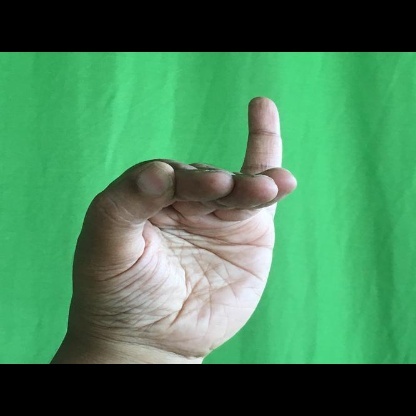
Mudra: Hamsapaksha